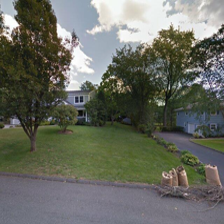
Label: streetView